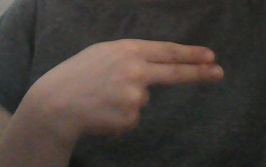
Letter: ain